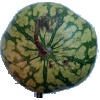
Label: Watermelon 1